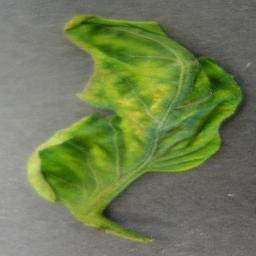
Label: Tomato___Tomato_Yellow_Leaf_Curl_Virus